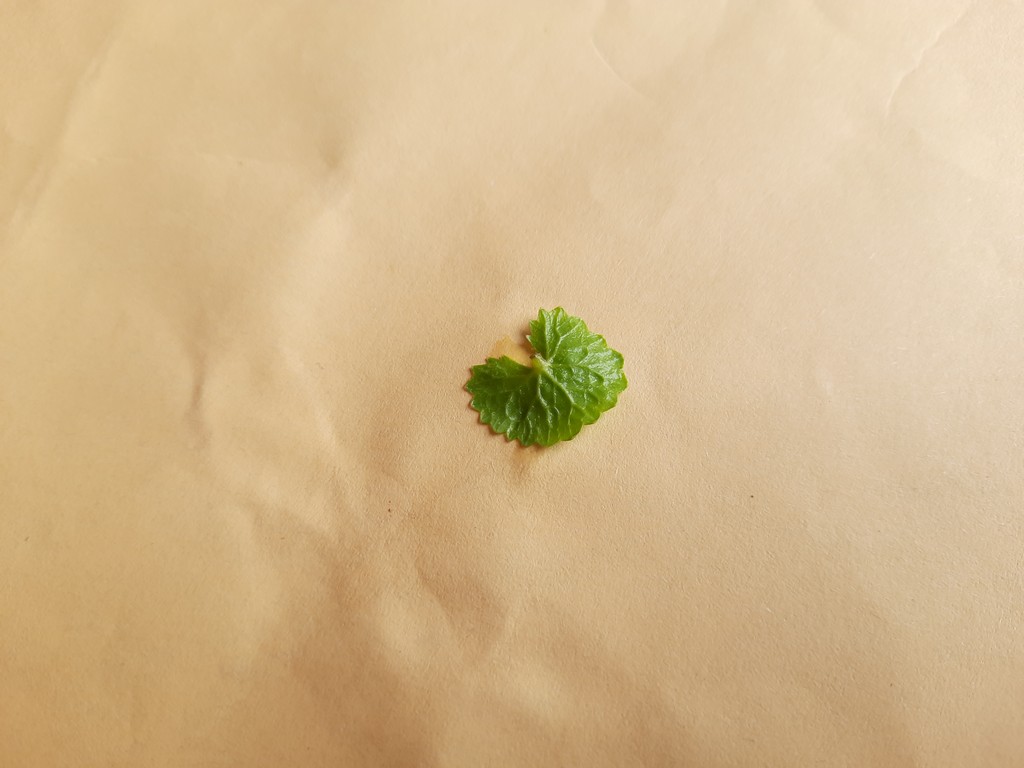
Label: Healthy